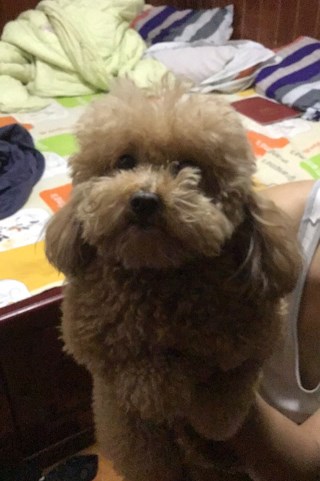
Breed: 7449-n000128-teddy